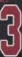
Number: 3